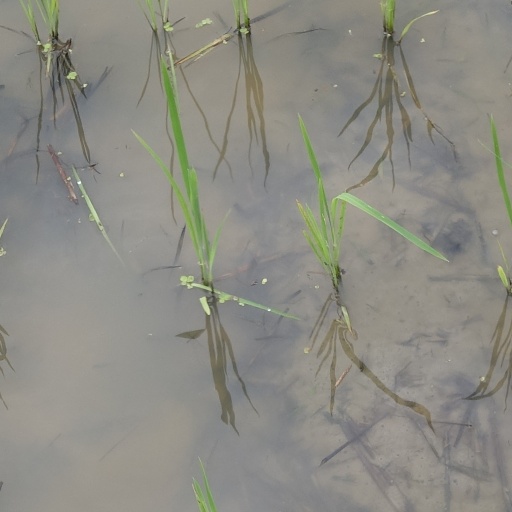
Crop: rice